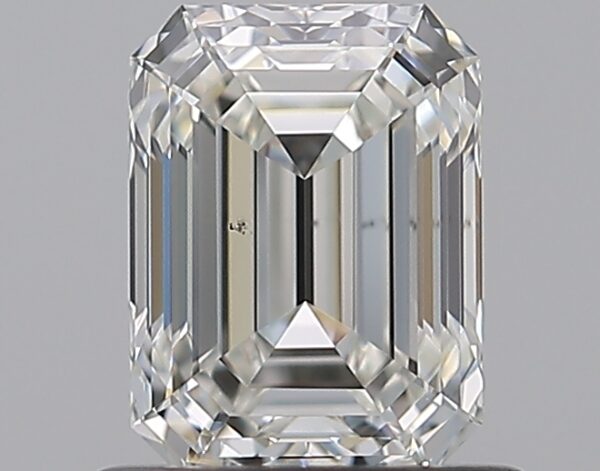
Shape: emerald
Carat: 0.8
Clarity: VS2
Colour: H
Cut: EX
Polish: EX
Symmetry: EX
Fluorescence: N
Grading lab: GIA
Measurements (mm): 6.04 x 4.48 x 3.07